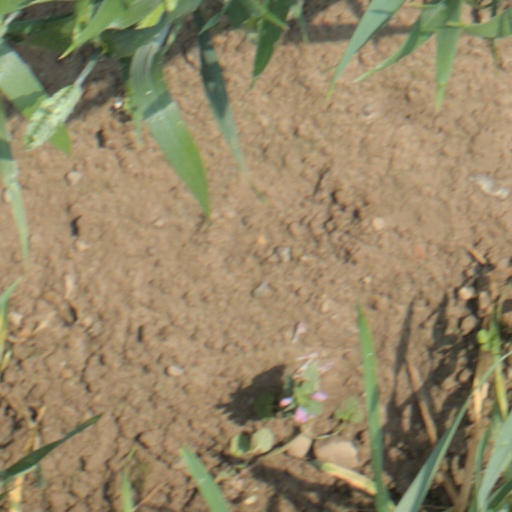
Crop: wheat